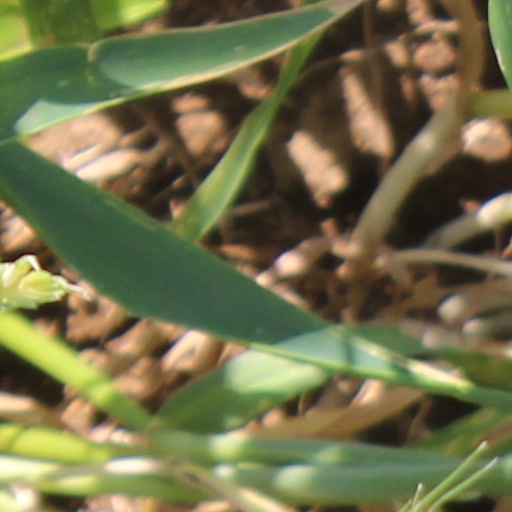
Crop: wheat